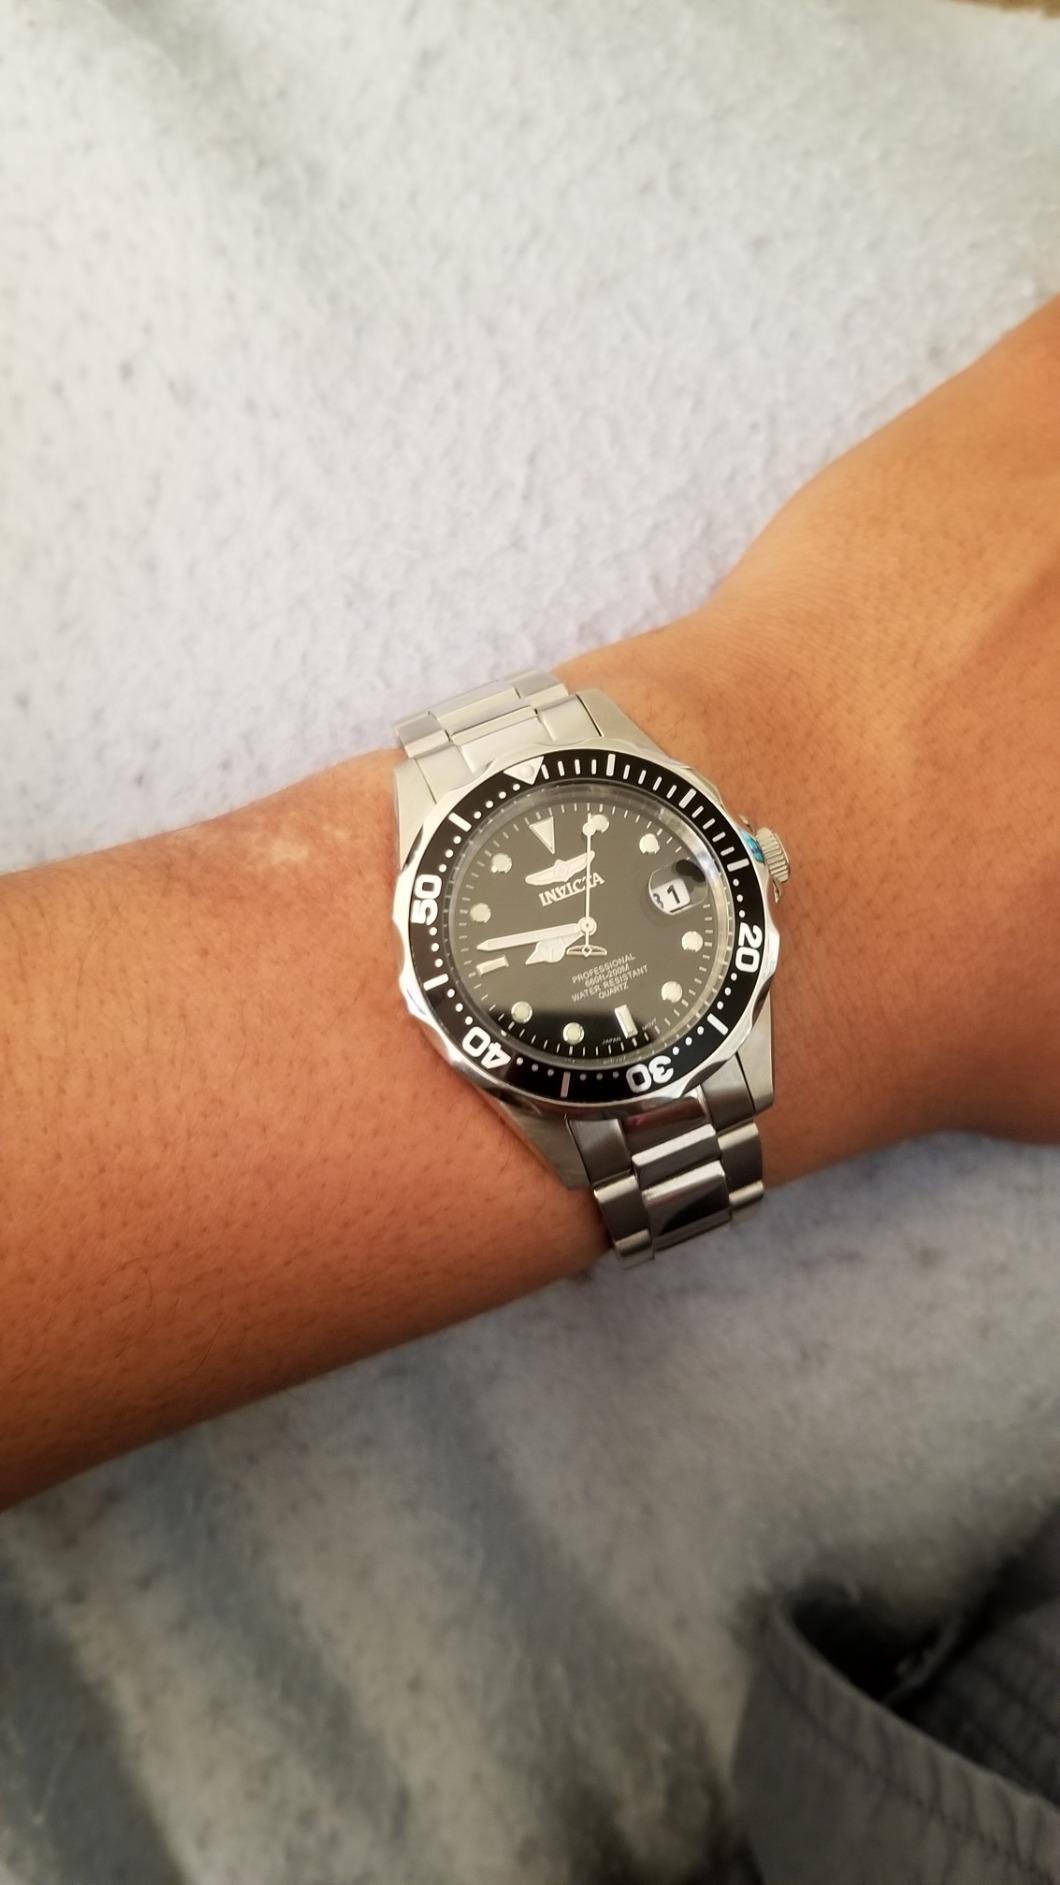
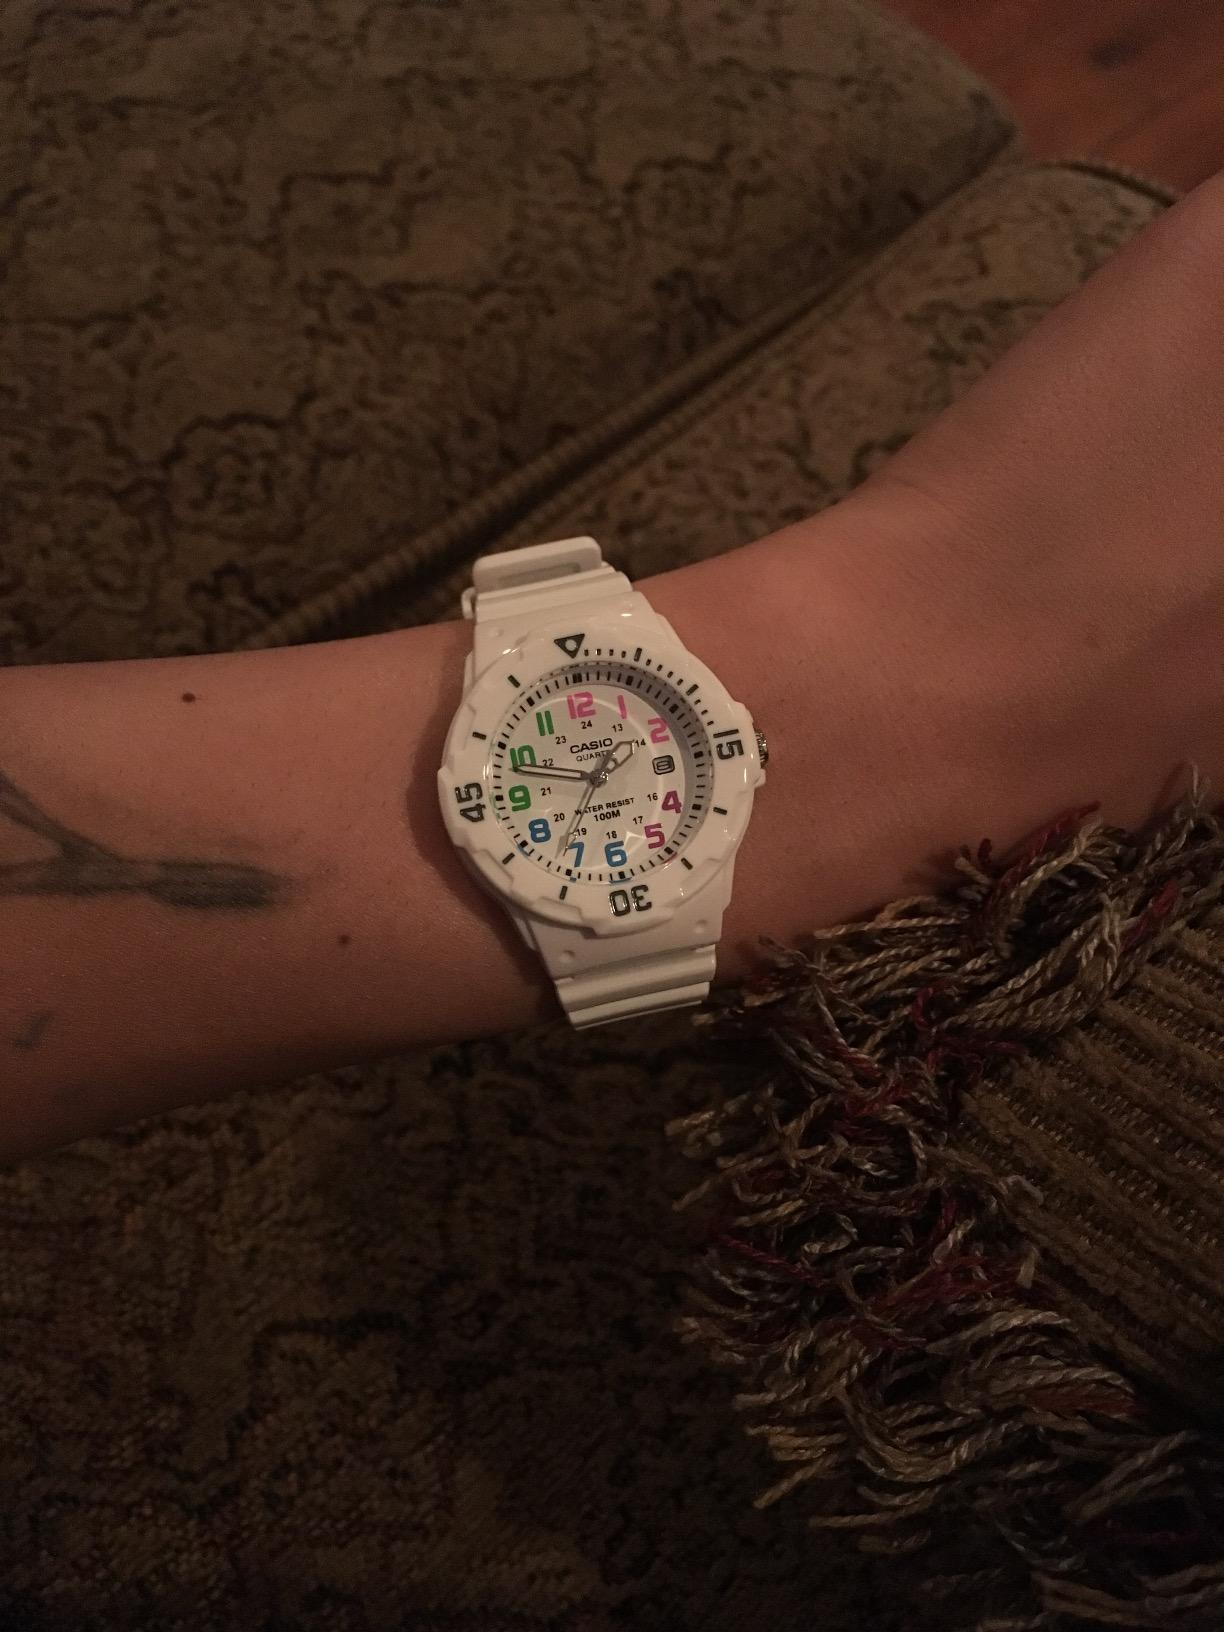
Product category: accessories_watch
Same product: no